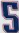
Number: 5